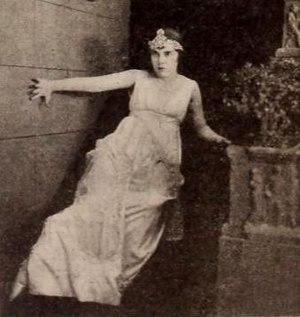
The Danger Game est un film muet américain de Harry Pollard, sorti en 1918.